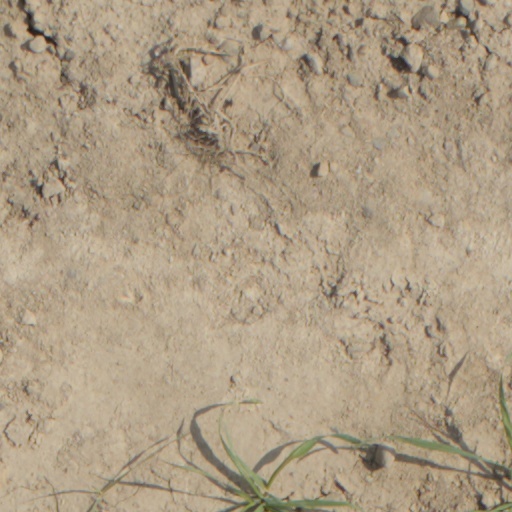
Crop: wheat